Alejo García Pintos

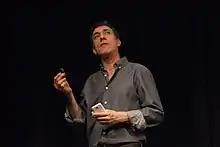
García Pintos in 2014

Alejo García Pintos (born February 4, 1967) is an Argentine actor.